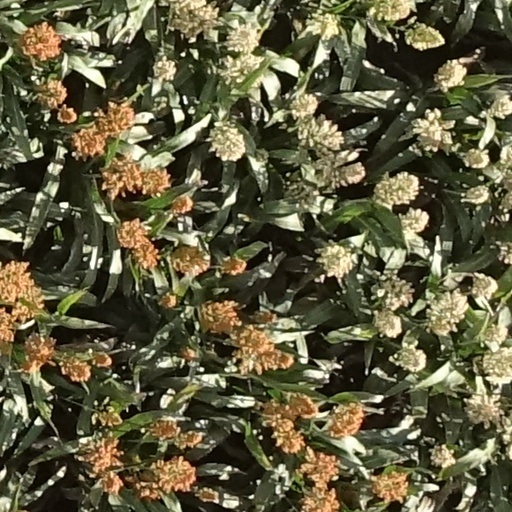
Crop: sorghum